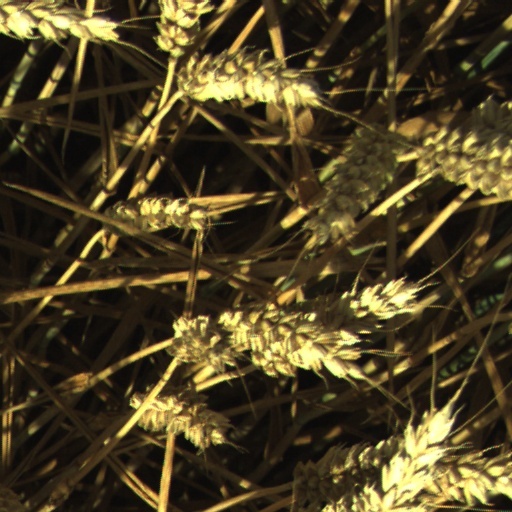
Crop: wheat